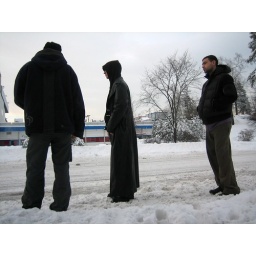
Men in black waiting for the bus